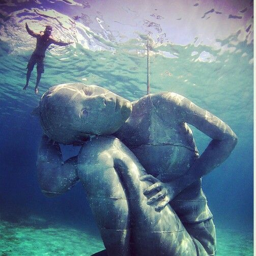
girl carrying the weight of the ocean .